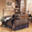
Label: bed